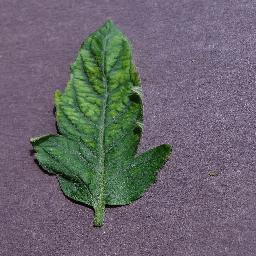
Label: Tomato___Tomato_mosaic_virus